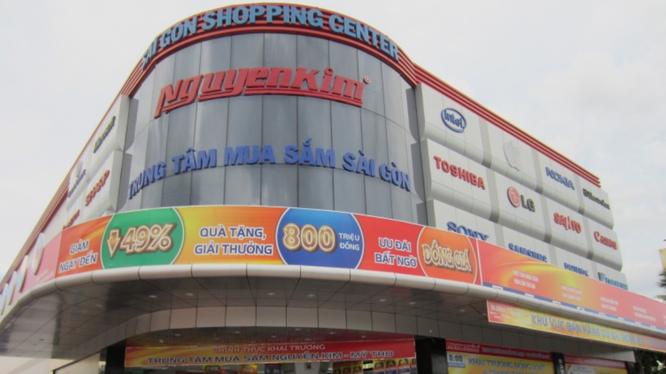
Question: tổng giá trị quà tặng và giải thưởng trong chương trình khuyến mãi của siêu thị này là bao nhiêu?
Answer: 800 triệu đồng